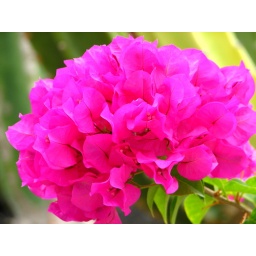
in the glass house